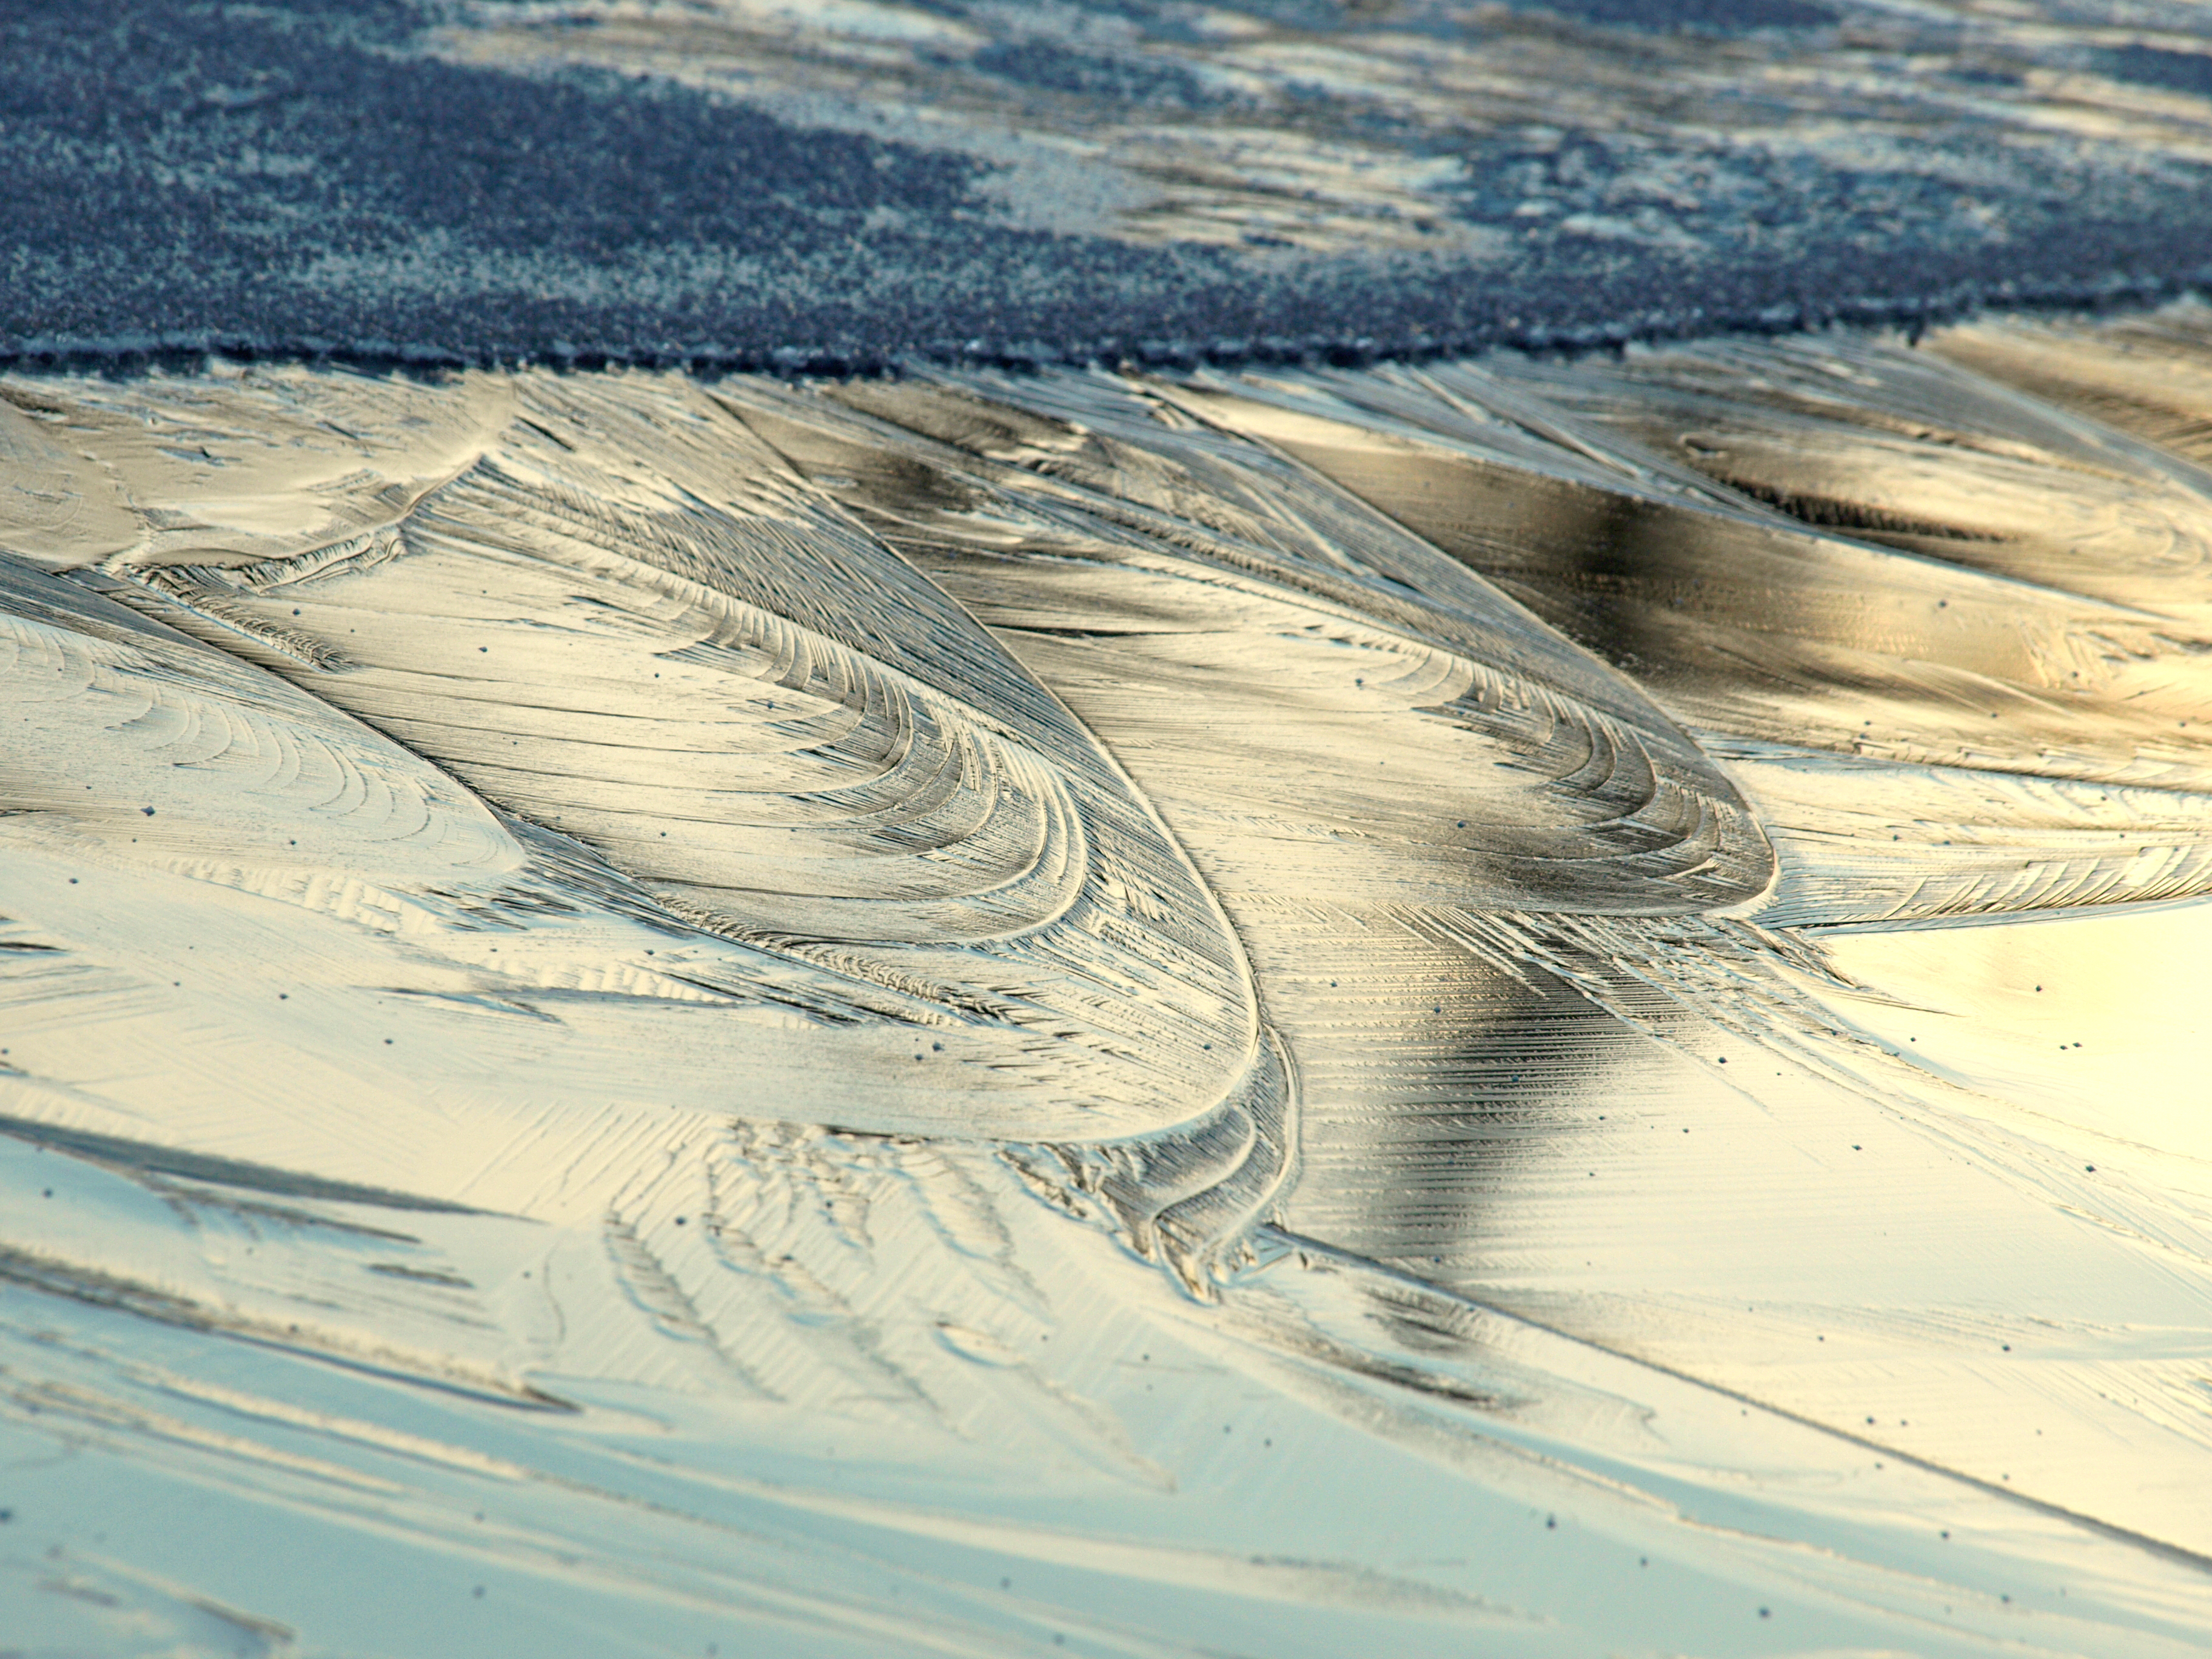
water resources, atmosphere, ecoregion, azure, wood, slope, terrain, freezing, landscape, plain, horizon, wind wave, natural landscape, geological phenomenon, pattern, automotive tire, snow, glacial landform, wind, calm, road surface, aeolian landform, sand, mountain range, wave, geology, hill, winter, grass, ocean, shadow, wing, reflection, rock, aerial photography, frost, tundra, soil, ice cap, bird's eye view, sea, arctic, illustration, metal, ice